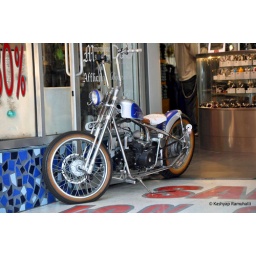
bike at a shop near Miami south beach